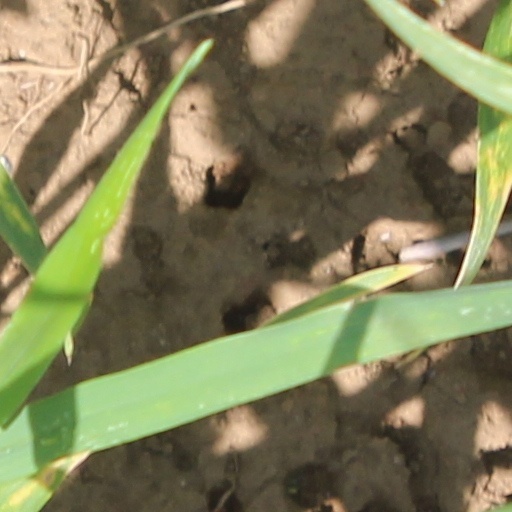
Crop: wheat